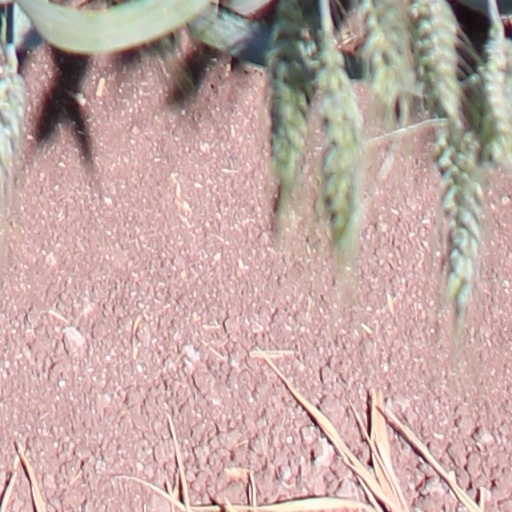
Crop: wheat